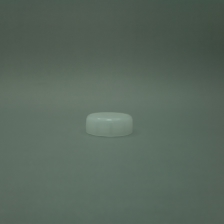
Color: white/transparent
Cap type: standard cap